Goethe in the Roman Campagna

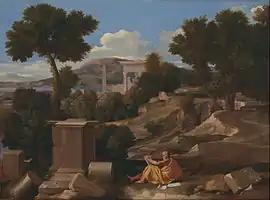
Classical painter Nicolas Poussin's "Landscape with Saint John on Patmos" (1640); the ruins are typical subject matter for painters in the classical style.

Goethe decided to travel to Rome to study the ancient world. His choice of Rome fitted entirely in the spirit of the times: many German artists were studying there at the time. The aesthetic appreciation of the antiquity was typical for classicism. The peace and serenity of the classical arts attracted them, as a counterbalance to such recent movements as the Baroque and Rococo. This was an intellectual and spiritual movement of the time, an intellectual fashion and a dominant school of thought that typified and influenced the culture of this particular period in time and that affected even Goethe and Tischbein. Goethe was also looking for a new balance and a possible inner transformation, after he had a long-standing platonic love affair with Charlotte von Stein, which had resulted in the 1774 novel "The Sorrows of Young Werther", that became so popular that Goethe had to travel under a pseudonym to avoid recognition. He called himself "Pittore Filippo Miller". Goethe decided to make the Grand Tour since he was fascinated by classical Italy, and started his travel in September 1786. During the journey, in Rome, he met several German artists, and stayed with Tischbein with whom he had become friendly through correspondence, fixing a scholarship for the painter, through his connections – a second Rome-stipend. The Tischbeins were a family of renowned painters well known in Germany long before Goethe himself became famous, with Johann Heinrich Wilhelm a member of the fourth generation.